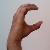
The image shows a hand gesture representing the letter 'C' in Indian Sign Language.